Roman Polanski

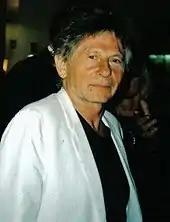
Polanski in 2007

On 11 March 1977, three years after making "Chinatown", Polanski was arrested at the Beverly Wilshire Hotel for the sexual assault of 13-year-old Samantha Gailey. Gailey had modeled for Polanski during a "Vogue" photoshoot the previous day around the swimming pool at the Bel Air home of Polanski was indicted on six counts of criminal behavior, including rape. At his arraignment, he pleaded not guilty to all charges. Many executives in Hollywood came to his defense. Gailey's attorney arranged a plea bargain in which five of the six charges would be dismissed, and Polanski accepted.